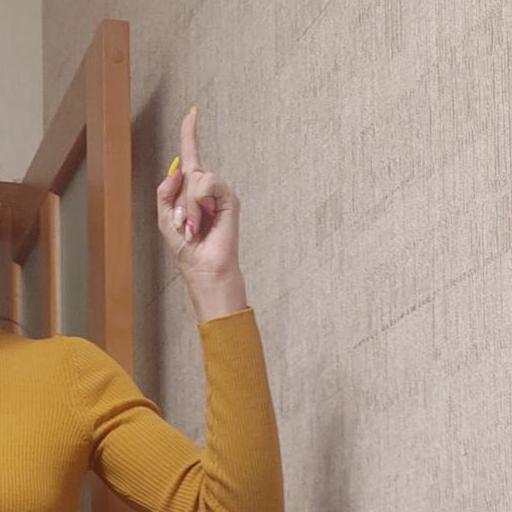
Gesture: one